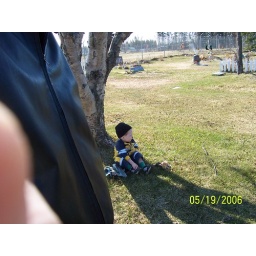
the boy playing under the tree..... with his brothers dump truck